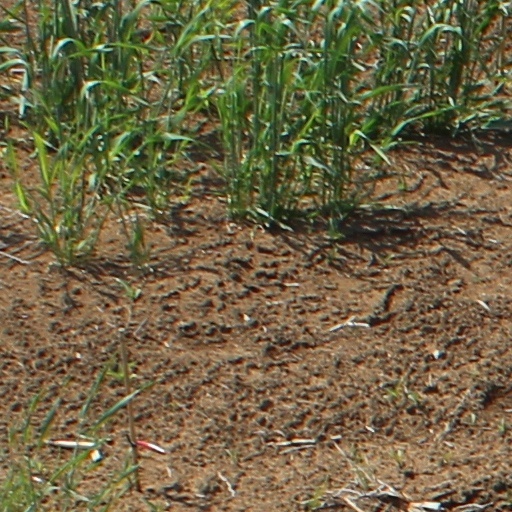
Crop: wheat